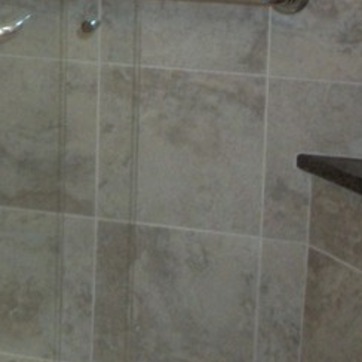
Material: tile